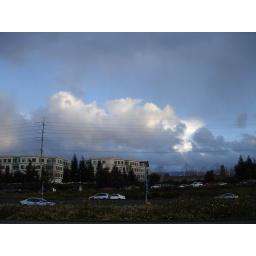
En route home, a brief glimpse of blue sky before the rains kicked in again.